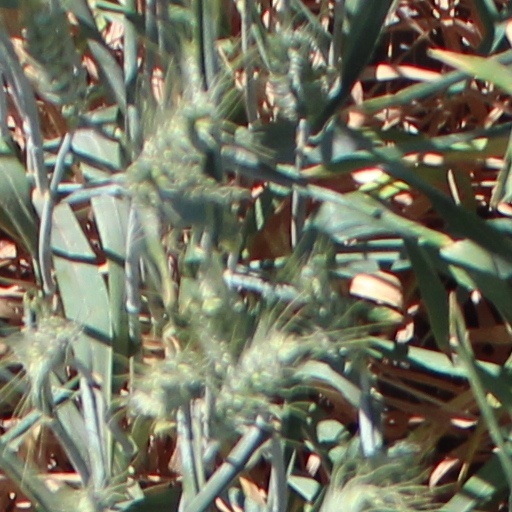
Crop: wheat